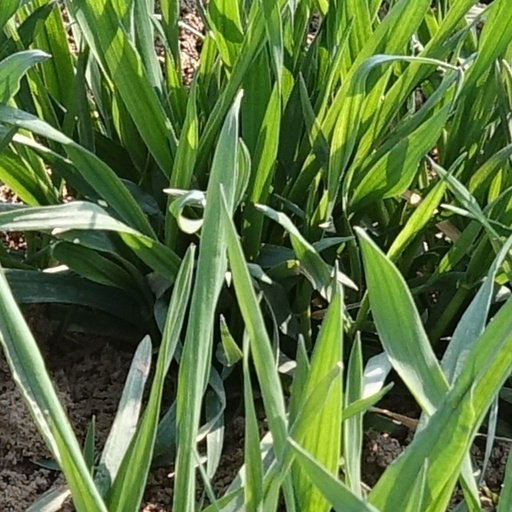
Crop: wheat